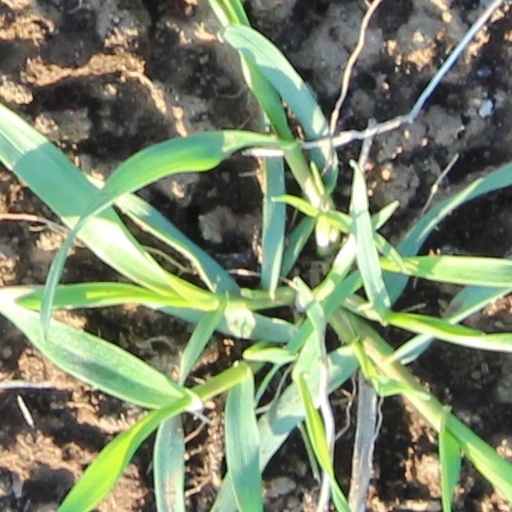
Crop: wheat